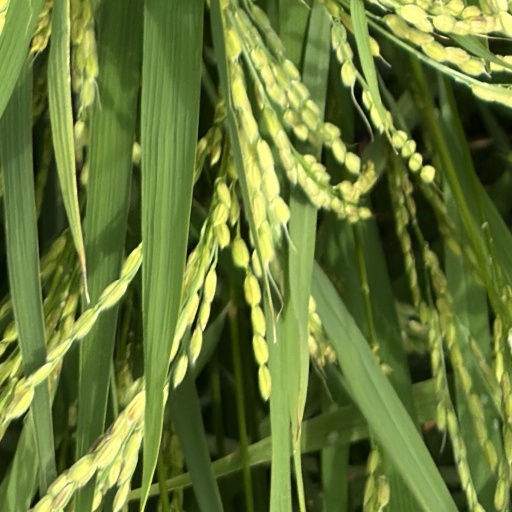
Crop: rice